Describe the emotion expressed in this image:  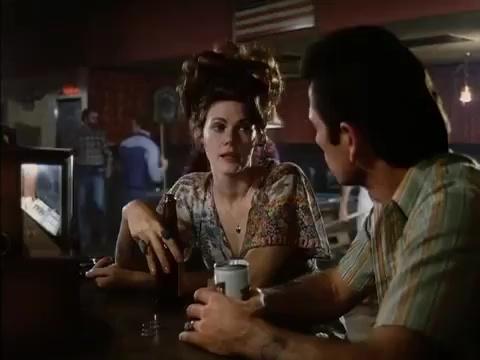
This person displays Fear, valence and arousal with low intensity.